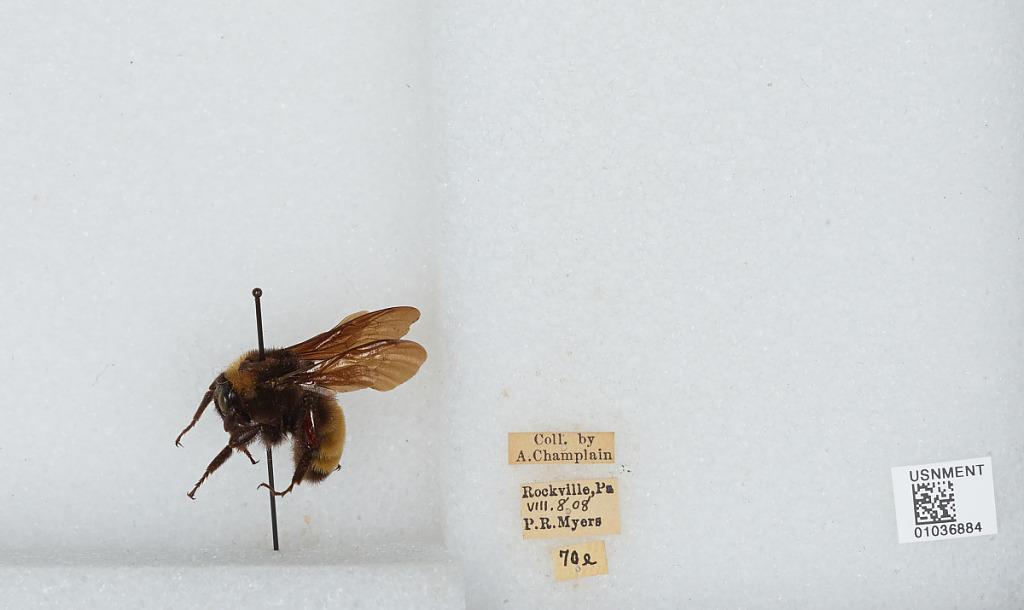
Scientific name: Bombus (Fervidobombus) pensylvanicus pensylvanicus (De Geer)
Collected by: P. Myers
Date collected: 1908-8-8
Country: United States
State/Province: Pennsylvania
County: Dauphin
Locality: Rockville
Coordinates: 40.3581, -78.7819